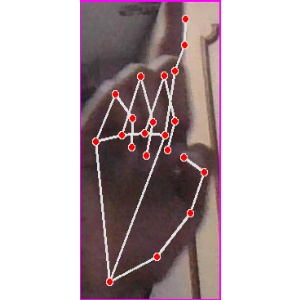
अक्षर: क